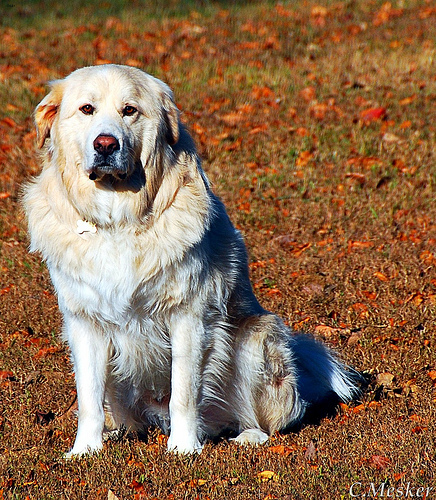
Breed: great pyrenees